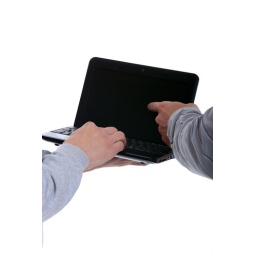
Two men with laptop computer over white